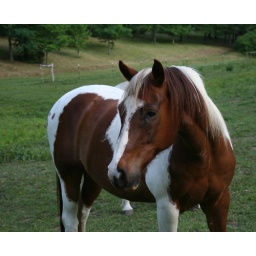
horse in field